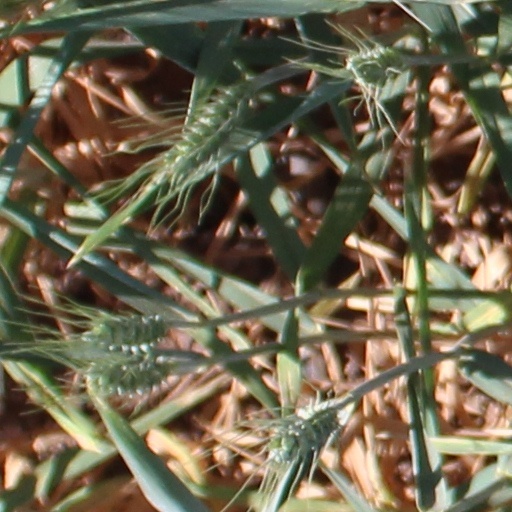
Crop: wheat